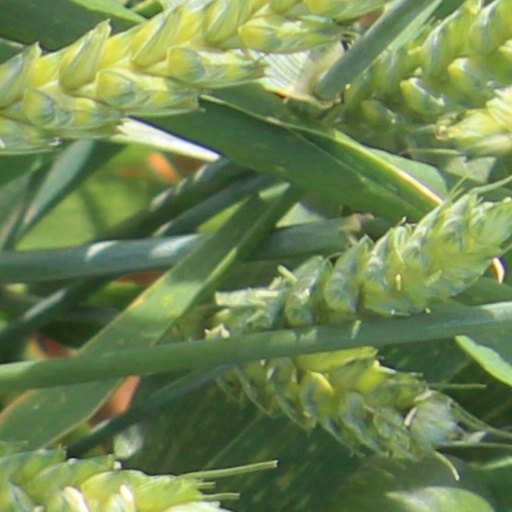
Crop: wheat